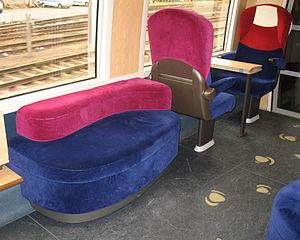
Le mooviTER, nouvelle rame de Transport express régional (TER) inaugurée le 10 octobre 2008 et circulant dans la région Bretagne sur la ligne Brest-Rennes. Photo prise en deuxième classe.
TER, pour Transport express régional, désigne une marque commerciale de SNCF Voyageurs qui s'applique aux trains et autocars qu'elle exploite dans le cadre de conventions passées avec les régions. Le terme TER est utilisé pour désigner l'ensemble de l'activité du transport régional ou un train faisant partie de cette activité. Tous les trains de desserte régionale et locale exploités par SNCF Mobilités sont des trains TER, sauf en Île-de-France, où la marque Transilien est utilisée, et en Corse où c'est les Chemins de fer de la Corse qui assurent le réseau de transport ferroviaire régional. Les trains TER organisés par les régions limitrophes desservent toutefois les gares parisiennes.